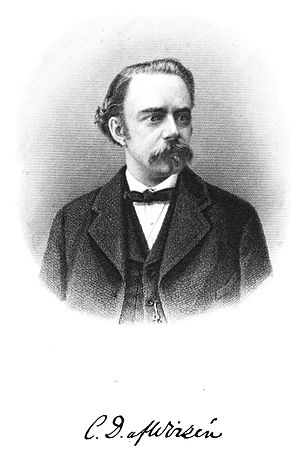
Carl David af Wirsén
Carl David af Wirsén med signatur.
Carl David af Wirsén var en svensk digter og kritiker. I nutiden er han mest kendt for teksten En vänlig grönskas rika drakt.